Venus

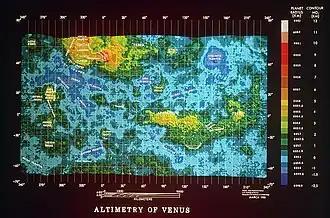
Colour-coded elevation map, showing the elevated terrae "continents" in yellow and minor features of Venus

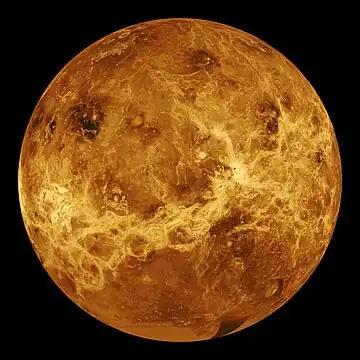
Spherical view of radar data of the surface of Venus, highlighting surface features (1989, Magellan). The colours do not represent the appearance of the surface.

The Venusian surface was a subject of speculation until some of its secrets were revealed by probes in the 20th century. "Venera" landers in 1975 and 1982 returned images of a surface covered in sediment and relatively angular rocks. The surface was mapped in detail by "Magellan" in 1990–91. There is evidence of extensive volcanism, and variations in the atmospheric sulphur dioxide may indicate that there are active volcanoes.